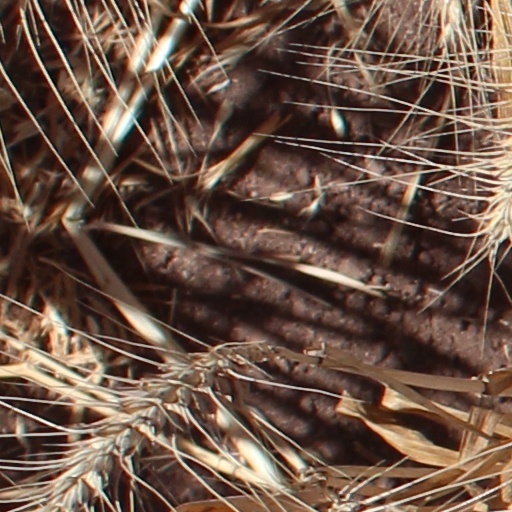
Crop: wheat